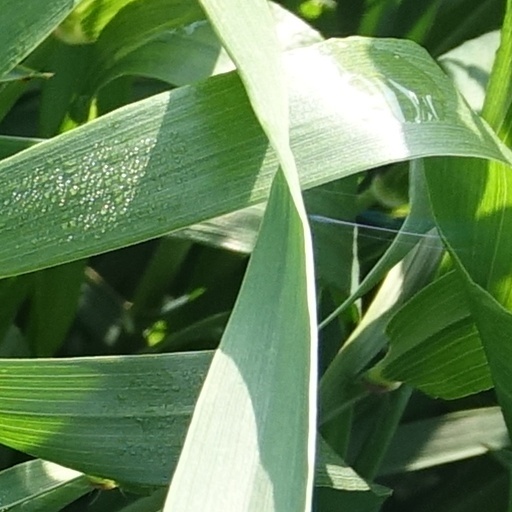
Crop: wheat